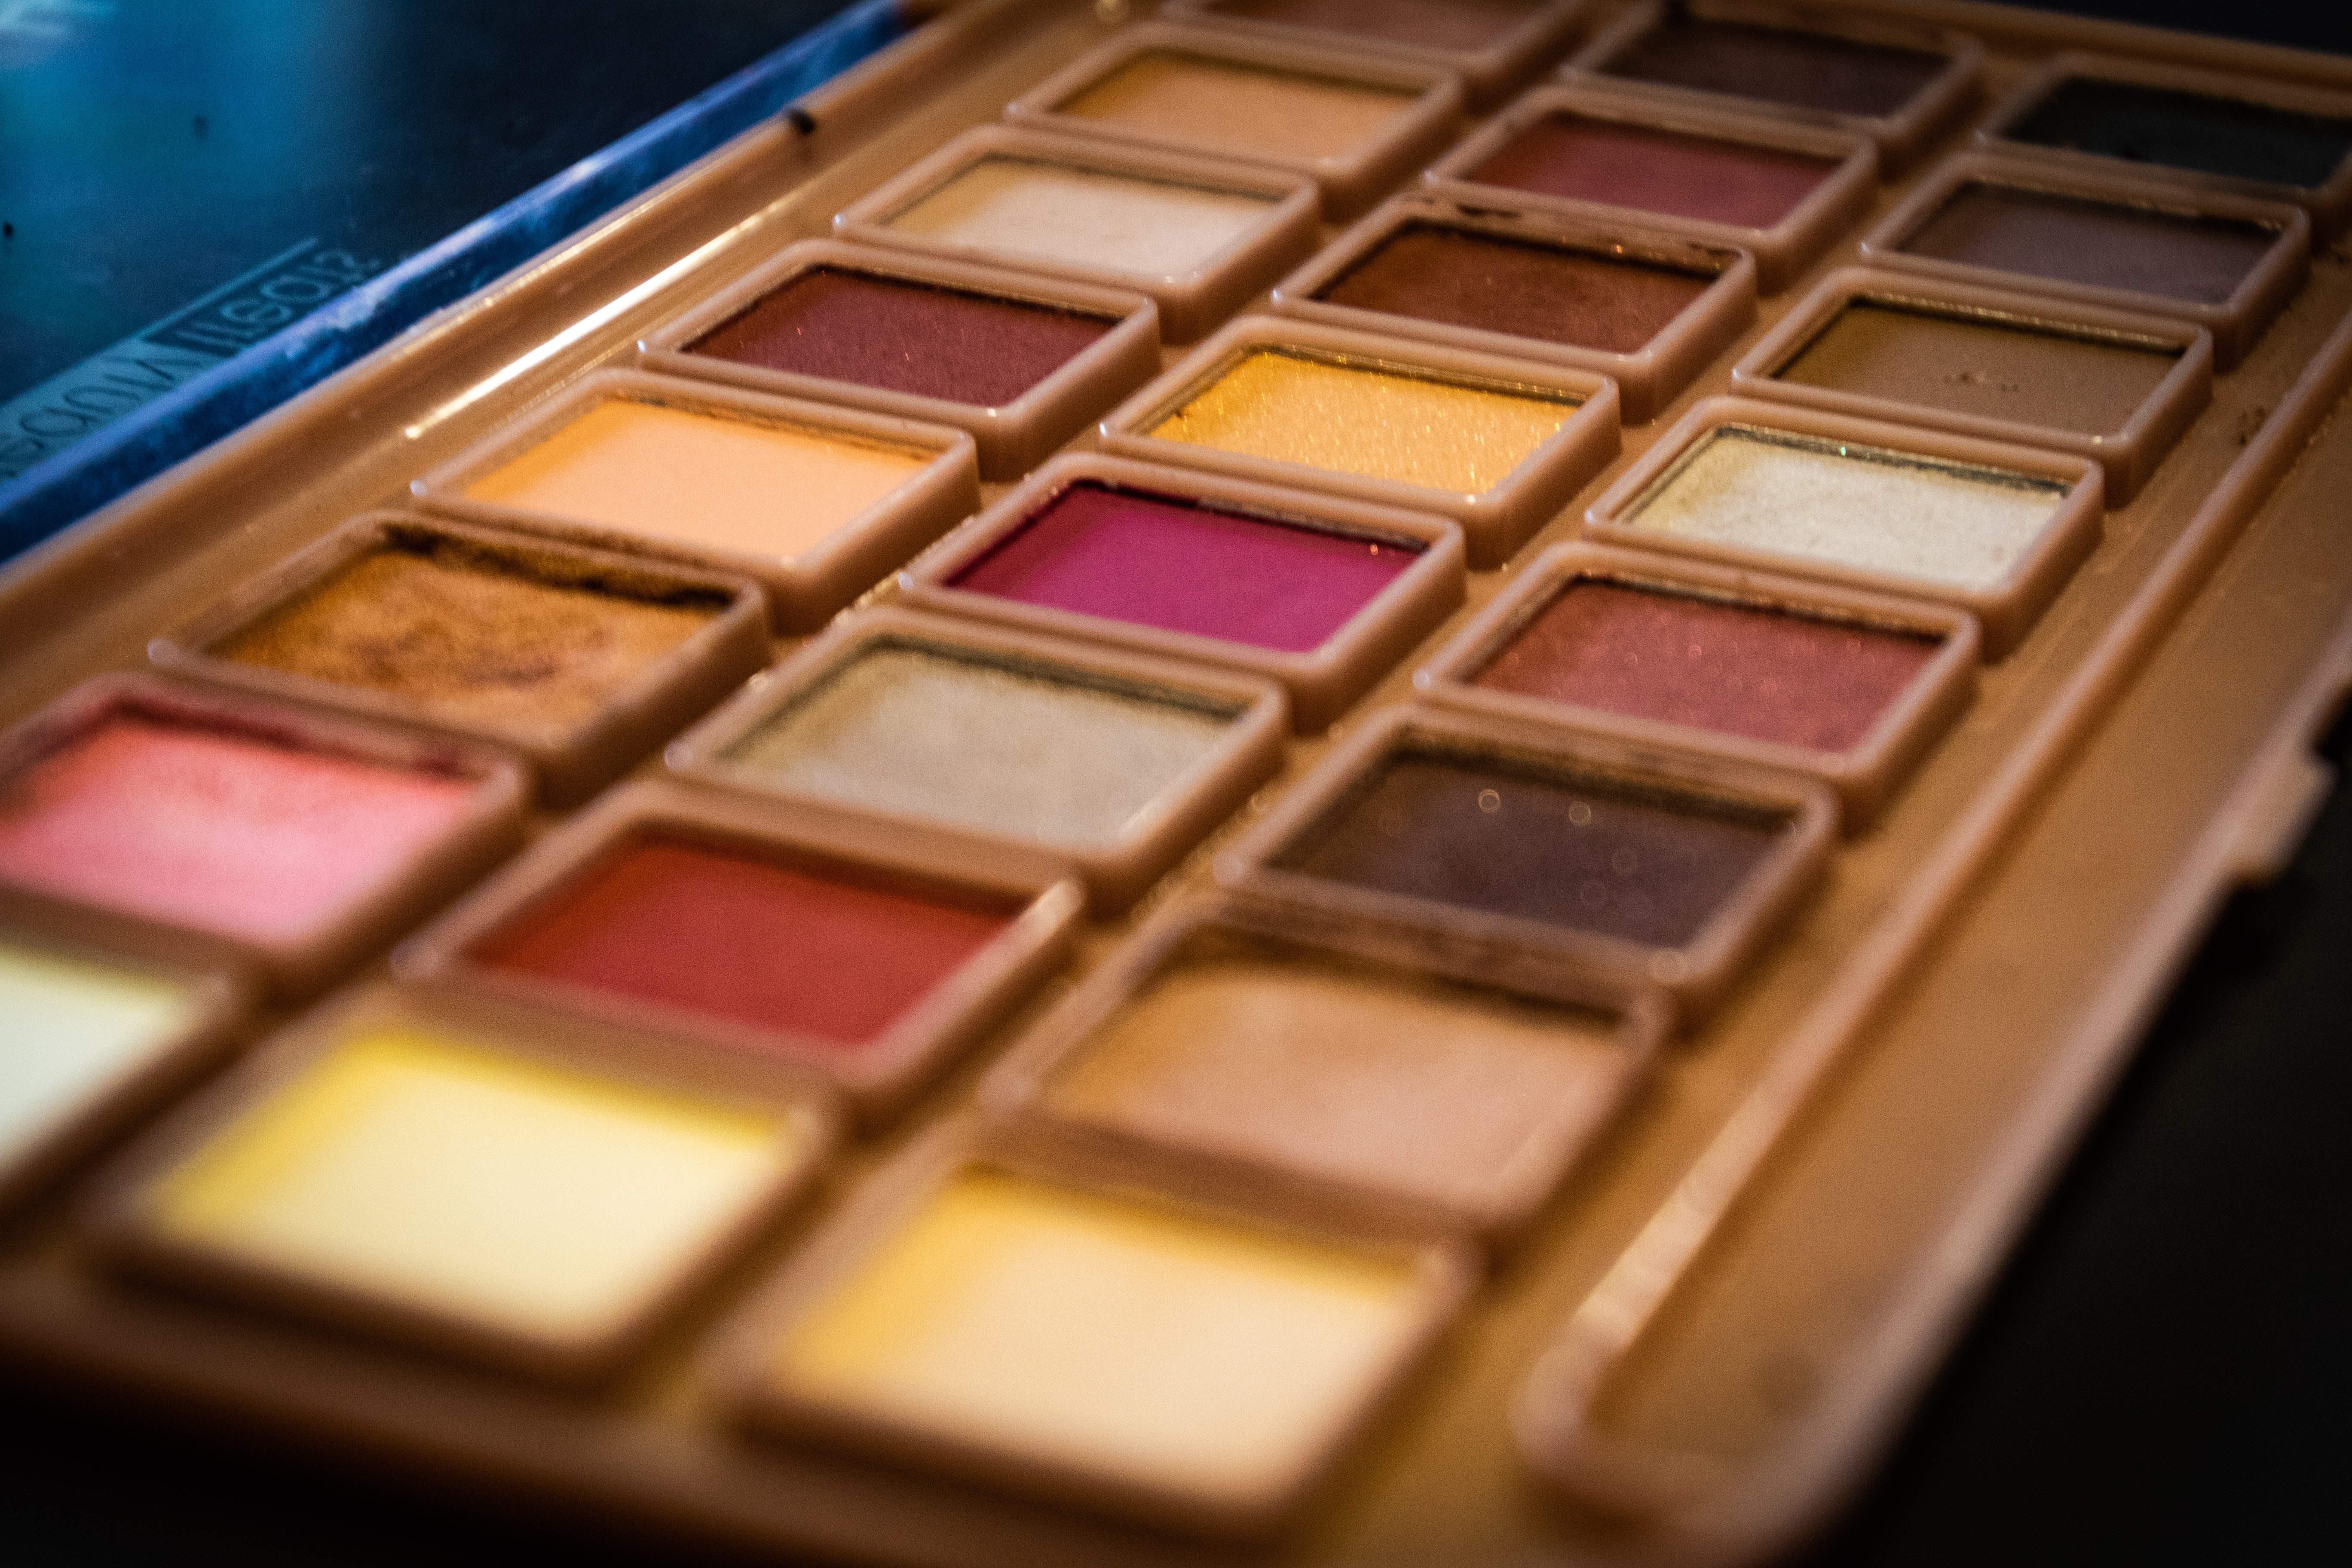
eye shadow, eye, cosmetics, beauty, organ, violet, Tints and shades, human body, Material property, gloss, shadow